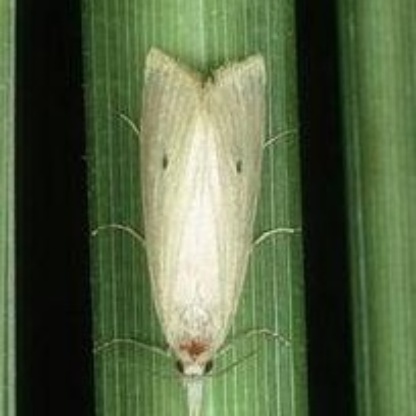
Nhãn: Sâu đục thân (Rice yellow stem borer)